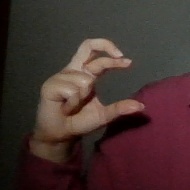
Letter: thal